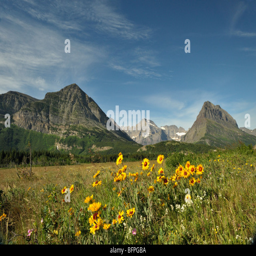
mountains in the many area of the national park